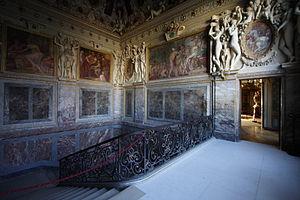
L'escalier du roi au château de Fontainebleau, autrefois la chambre de Madame d'Étampes
Le château de Fontainebleau est un château royal de styles principalement Renaissance et classique, près du centre-ville de Fontainebleau, à une soixantaine de kilomètres au sud-est de Paris, en France. Les premières traces d'un château à Fontainebleau remontent au XIIᵉ siècle. Les derniers travaux sont effectués au XIXᵉ siècle.